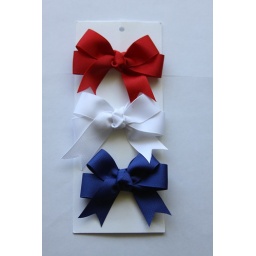
available in  red            white.            blue             pink            yellow            purple.         kiwi green           light pink.          light blue.            lilac.           orange